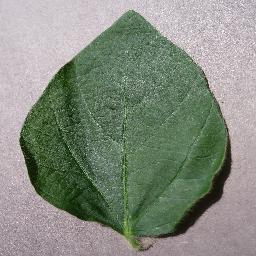
Label: Soybean___healthy